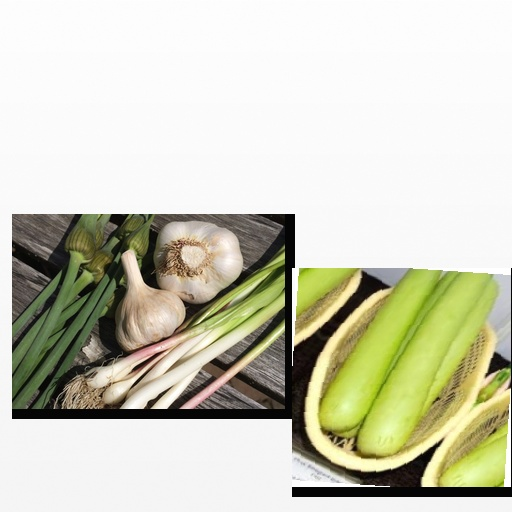
Food items: garlic, bottle_gourd